Ern Klauer

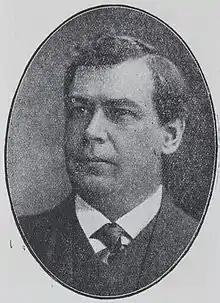

Ernest Leopold William Klauer (1870 – 6 August 1915) was an engineer, trade unionist and politician in South Australia.